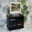
Label: television